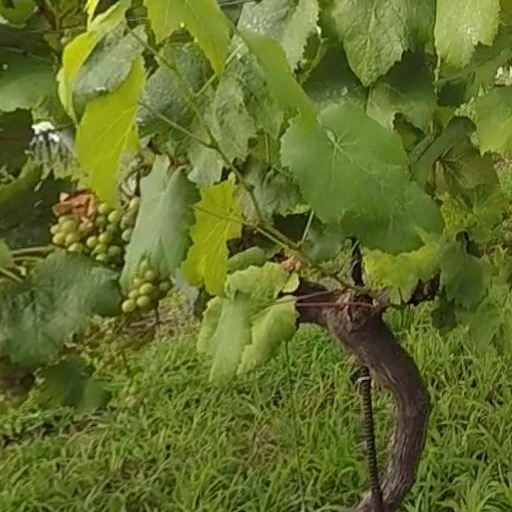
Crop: grape